Mountain gorilla

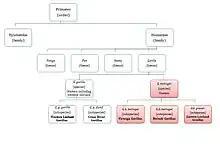
"Gorilla" taxonomy

Mountain gorillas are descendants of ancestral monkeys and apes found in Africa and Arabia during the start of the Oligocene epoch (34–24 million years ago). The fossil record provides evidence of the hominoid primates (apes) found in East Africa approximately 22–32 million years ago. The fossil record of the area where mountain gorillas live is particularly poor and so its evolutionary history is not clear.